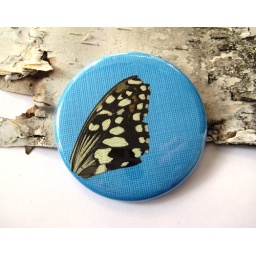
Citrus Swallowtail, yellow and brown over blue paper